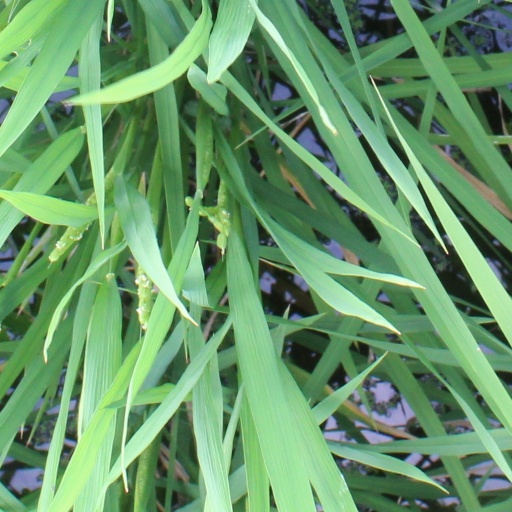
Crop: rice